Minneapolis Veckoblad

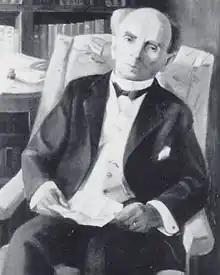
's founder E. August Skogsbergh; portrait by Dewey Albinson (1931)

' ('Minneapolis Weekly', also spelled ') was a Swedish-language newspaper for Mission Friends published in Minneapolis, Minnesota, USA. It was founded in 1884 by preacher Erik August Skogsbergh under the name ('The Swedish Christian Herald') but was published under the new name from October 1887 to February 1906. In 1890 a corporation took over the publication of the newspaper. In 1906, its name was changed to . Skogsbergh served as the newspaper's editor for some time; Andrew Johnson, K. Newquist, and would later be its editors. described itself as a "Christian and political newspaper". In 1904, it was described as "one of the most widely distributed Swedish newspapers in America."